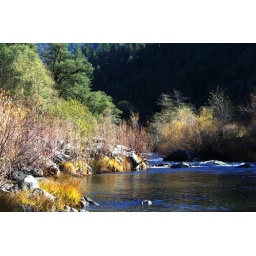
About a quarter mile above the rock house